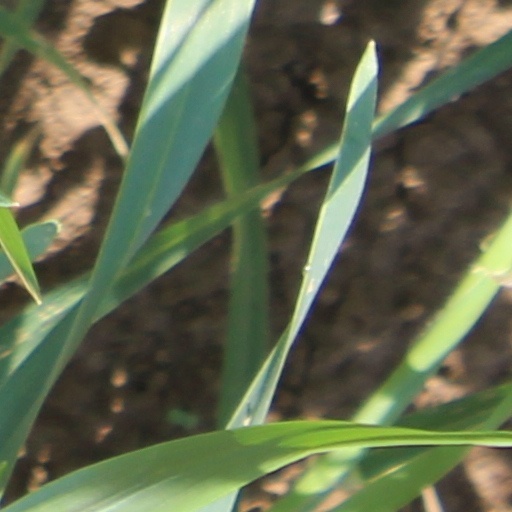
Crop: wheat